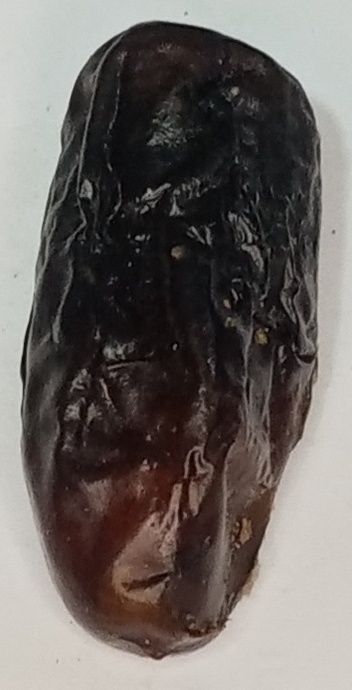
Variety: gajar
Size: large
Grade: grade-1